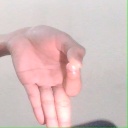
अक्षर: ज्ञ